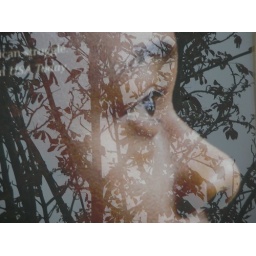
Reflection of trees in a Pratt Library window, advertising the book &amp;quot;A Hope in the Unseen&amp;quot;